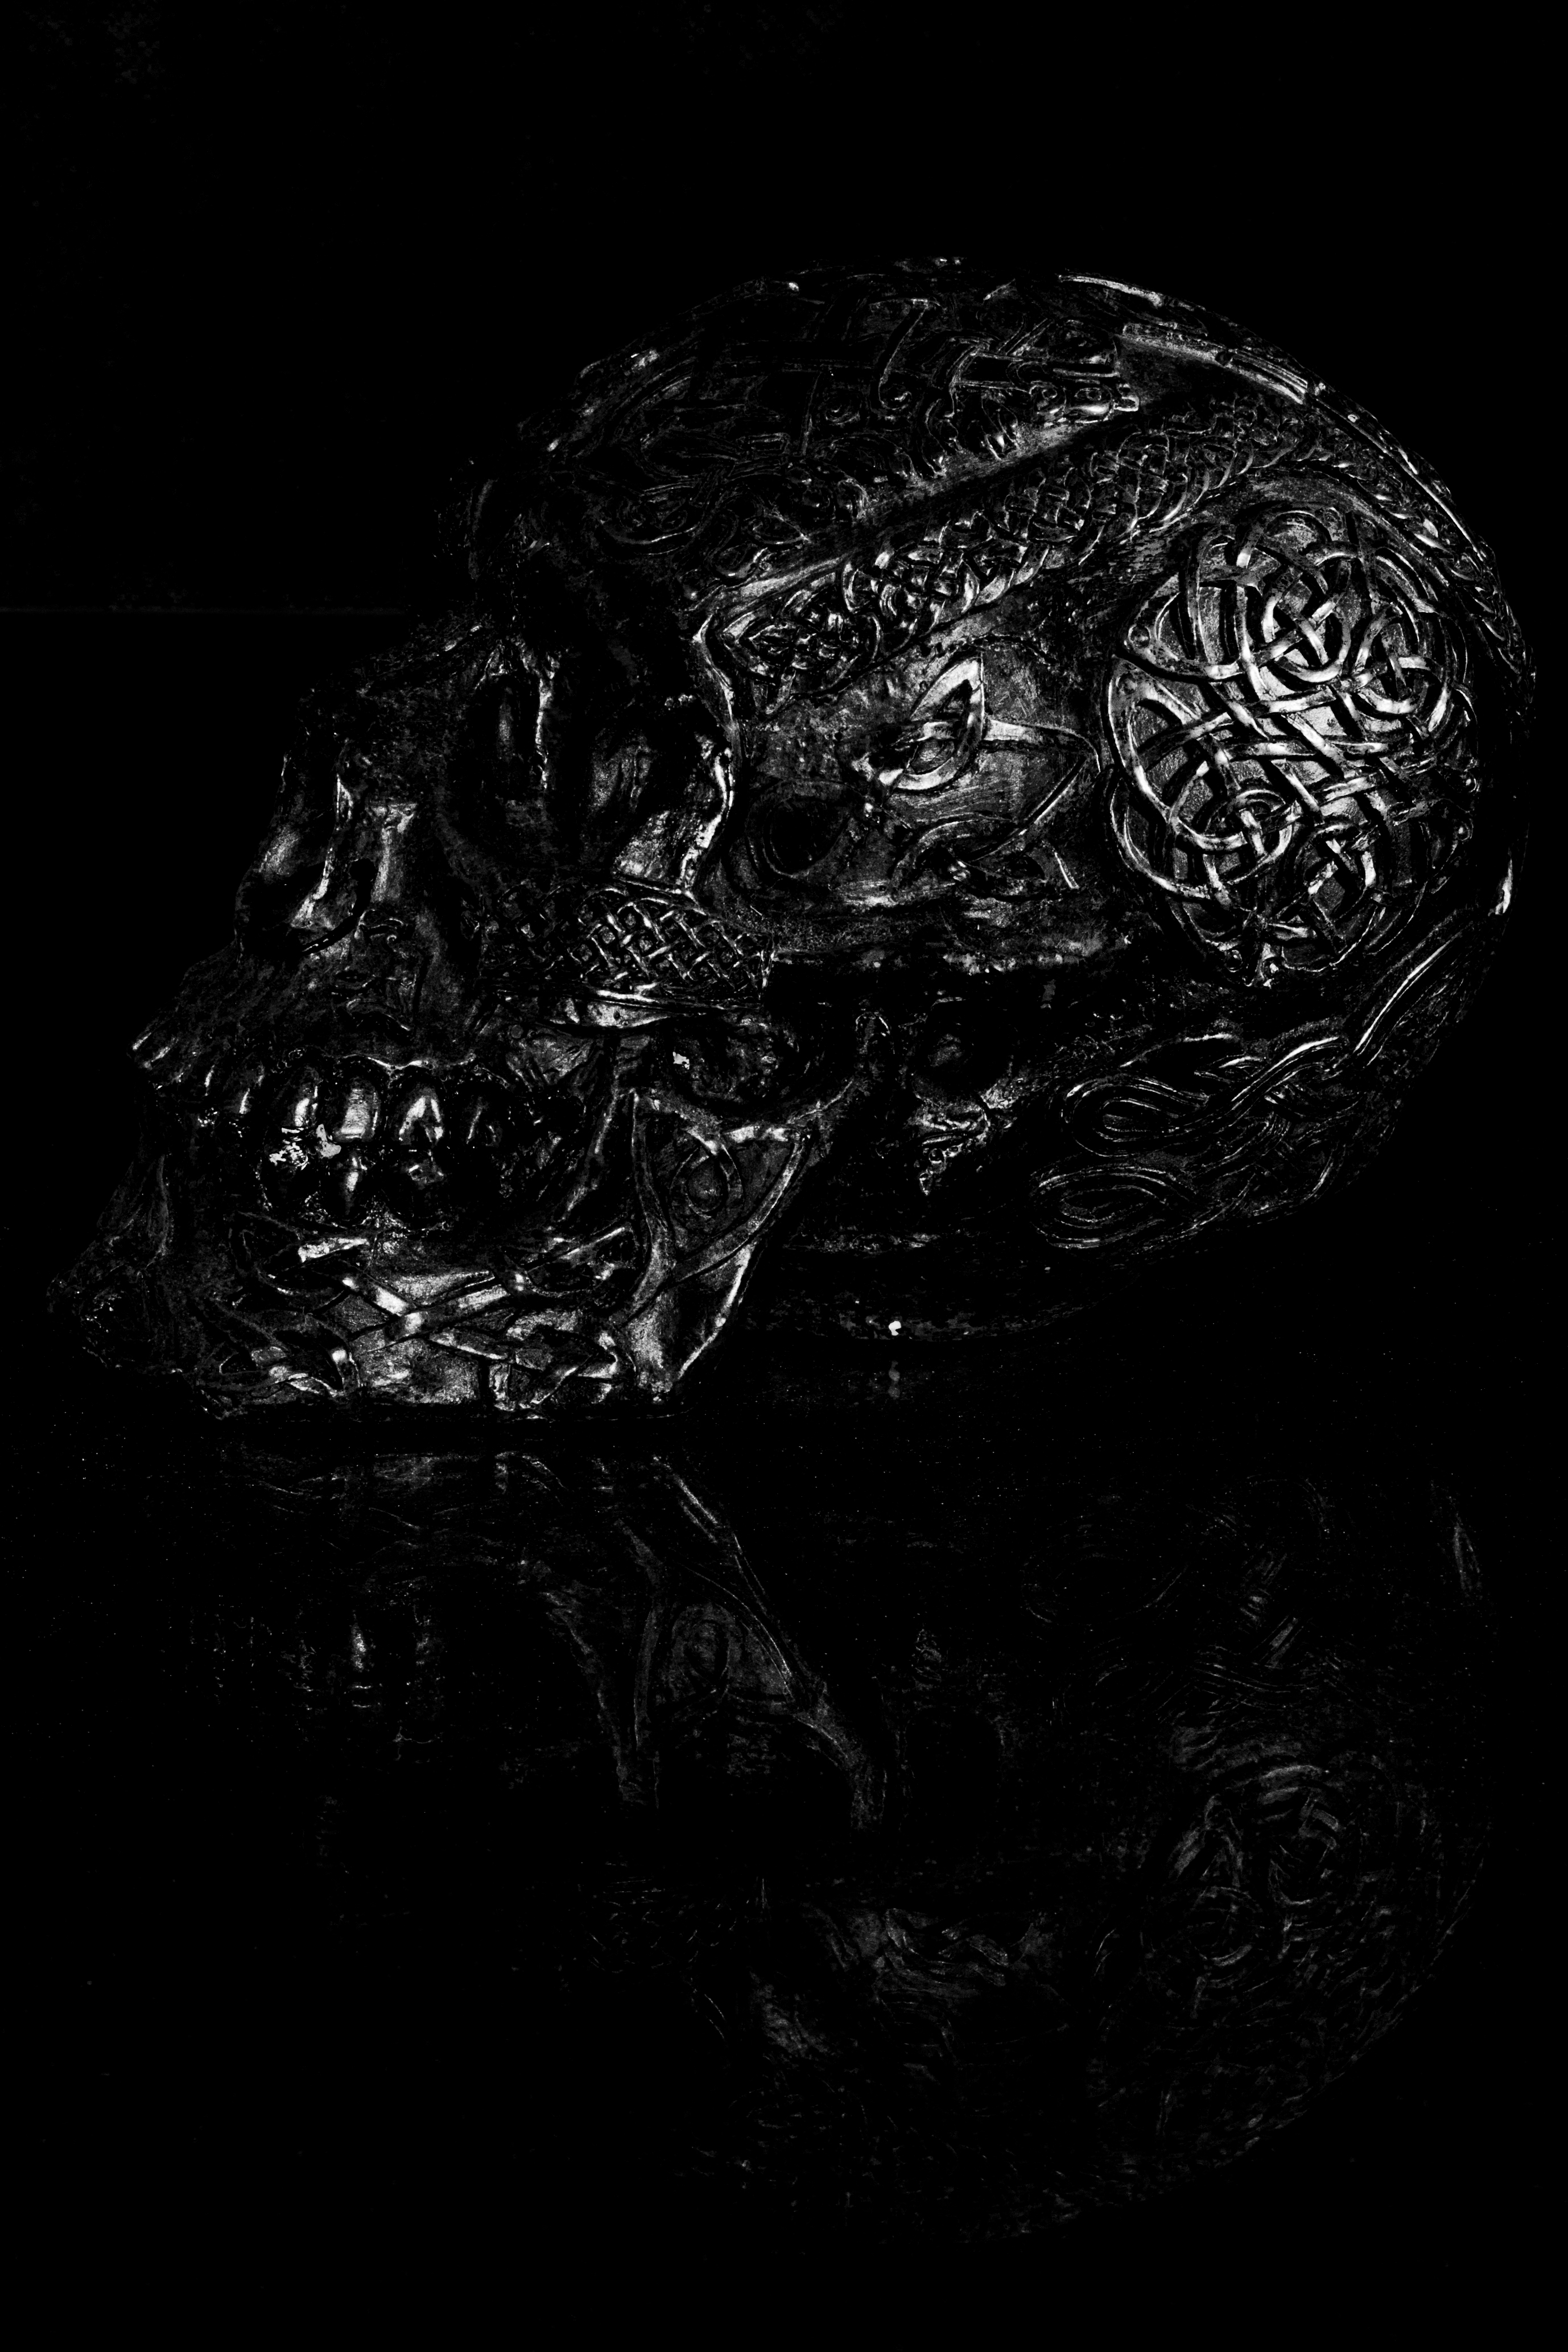
black and white, darkness, black, monochrome, uk, blackandwhite, earth, illustration, peterborough, monochrome photography, computer wallpaper